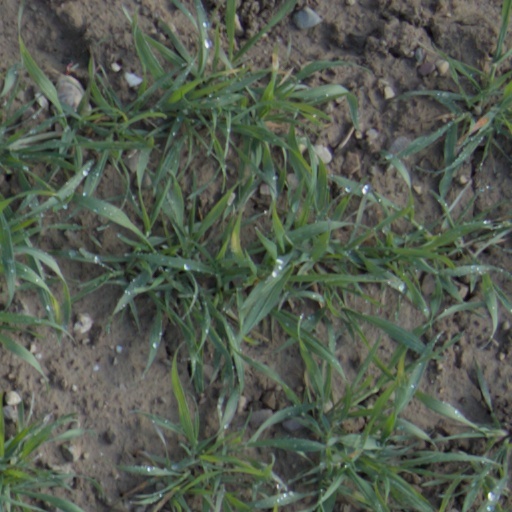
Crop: wheat